HMS Glasgow (D88)

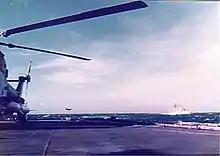
Lt Gavazzi's A-4 attacking HMS Glasgow - Photo taken from HMS Brilliant's flight deck 12 May 1982

"Glasgow" was among the five Type 42 destroyers which were part of the task force sent to retake the Falkland Islands after invasion by Argentina on 2 April 1982. Armed with the Sea Dart long range anti-aircraft missile system, "Glasgow" along with her sister ships, and were among the first ships to arrive in a exclusion zone imposed by the British around the islands.